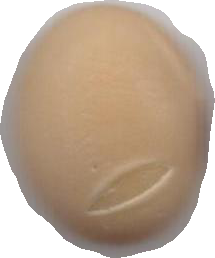
Variety: Anjasmoro